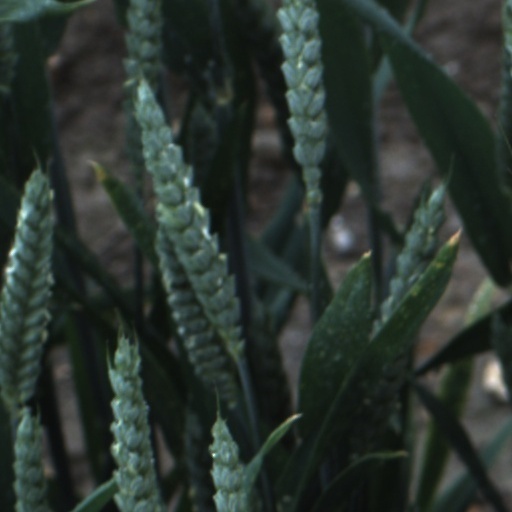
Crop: wheat